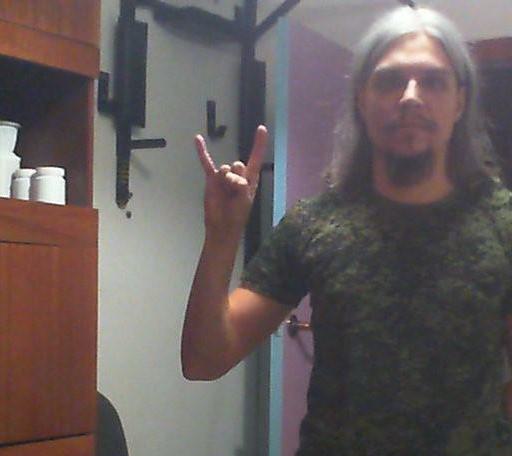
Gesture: rock